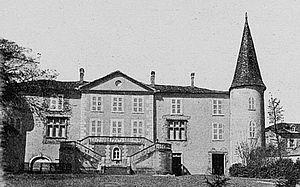
Dictionnaire illustré des communes du département du Rhône. Tome 1 / par MM. E. de Rolland et D. Clouzet.